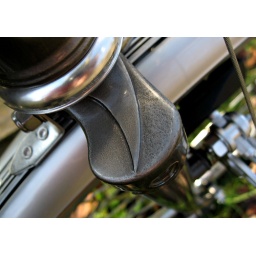
I love the look of the clear powder over bare steel.